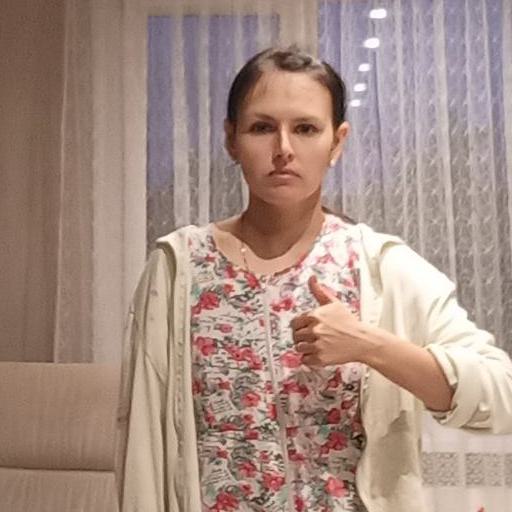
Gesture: like